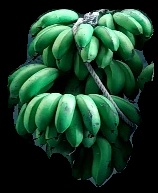
Variety: rasbale
Grade: grade2